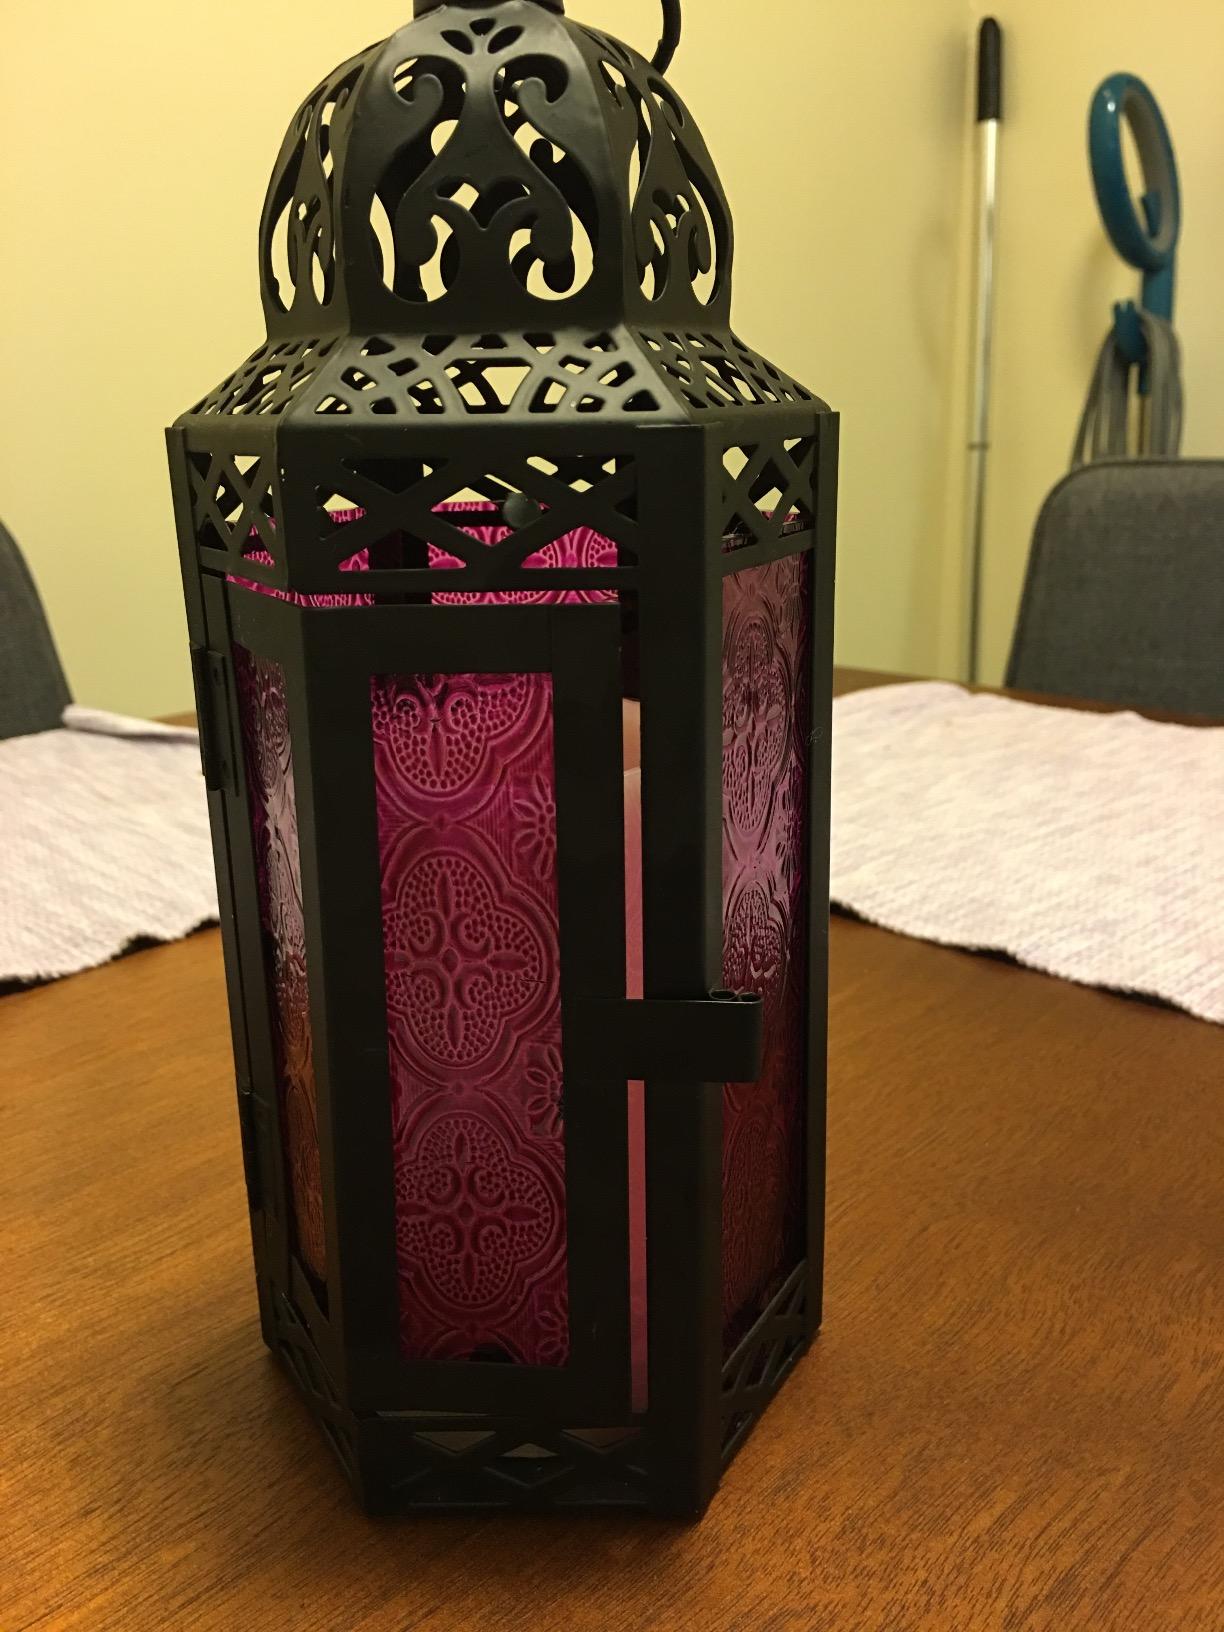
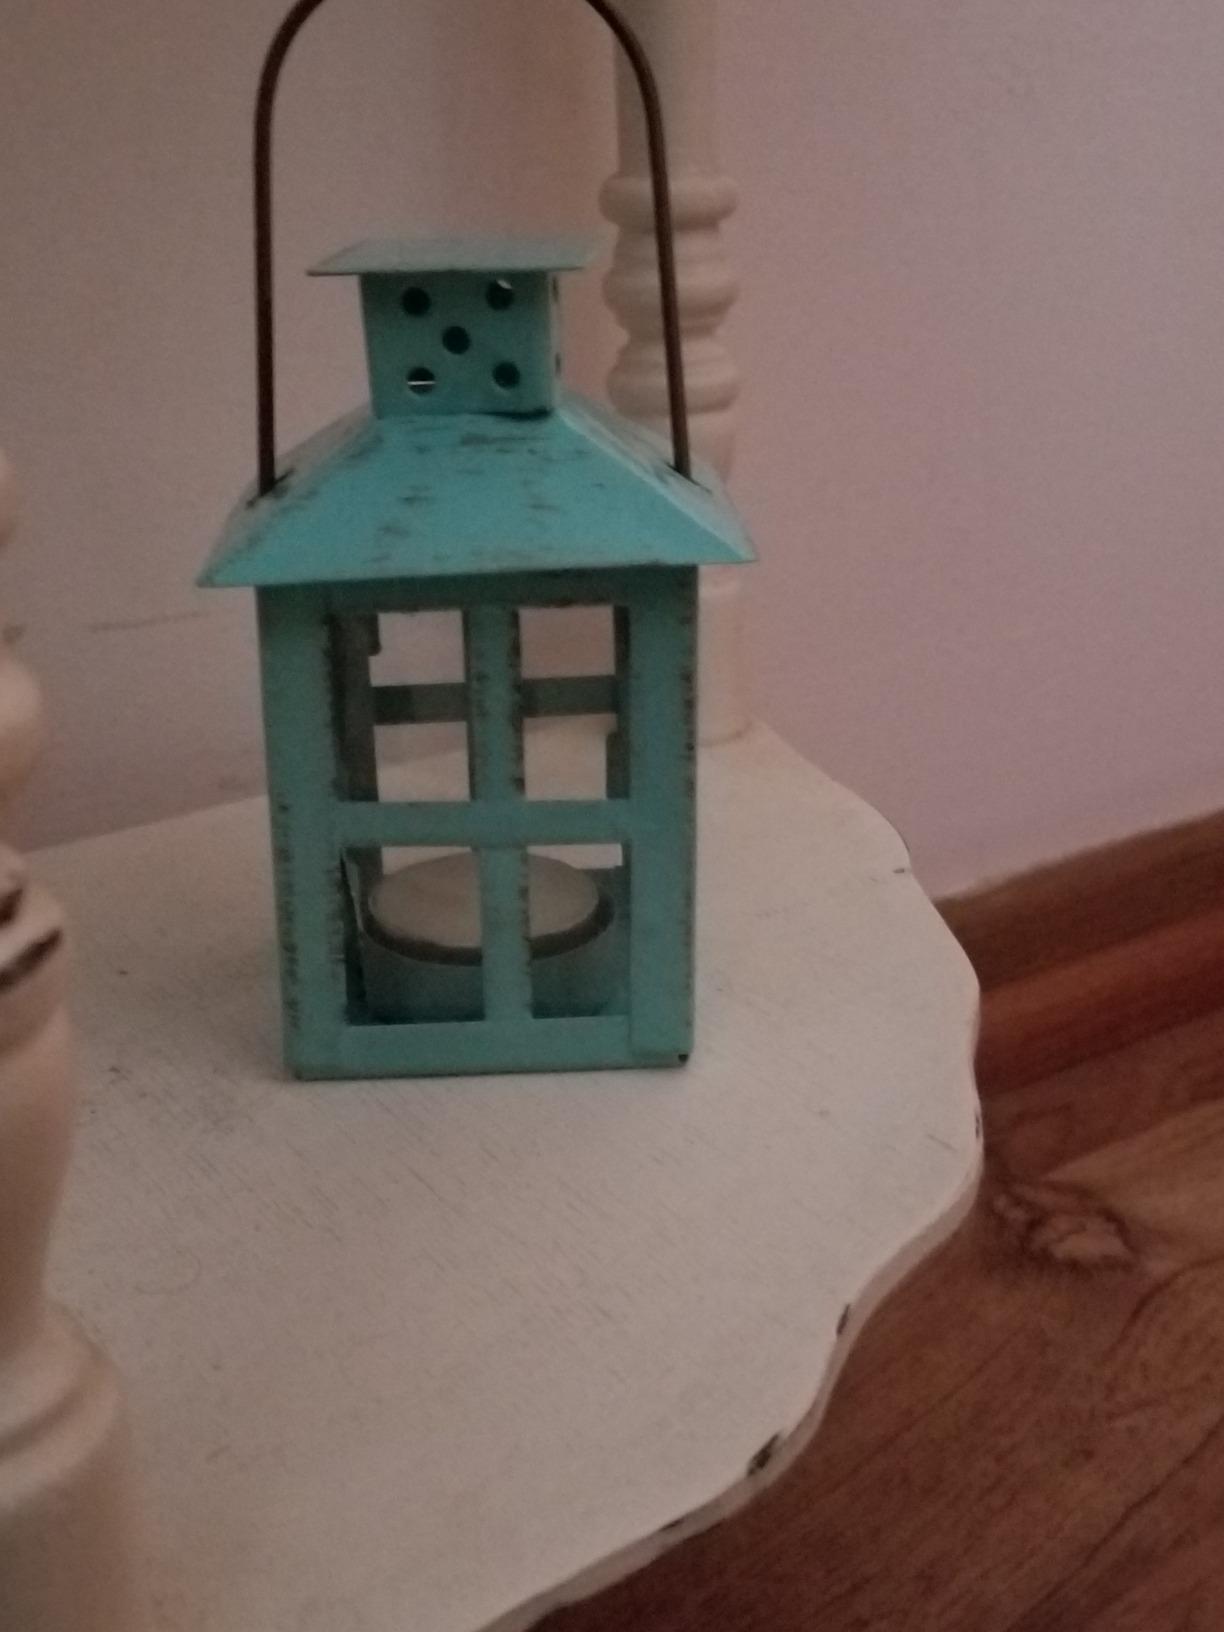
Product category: lantern
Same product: no